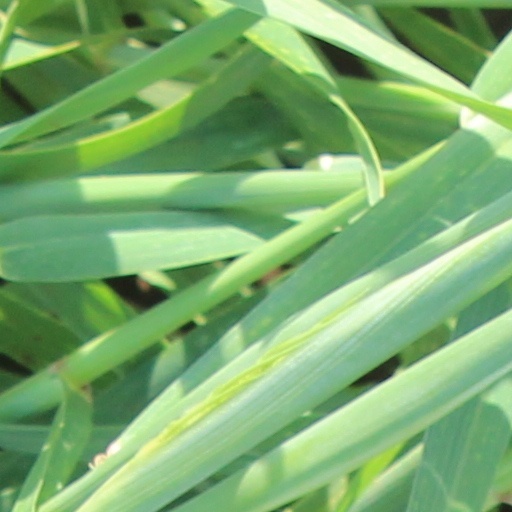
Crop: wheat